KNHC

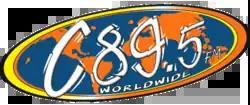
KNHC logo used from 2001 to 2018.

KNHC went on the air as a very low power AM station, broadcasting with 100 milliwatts on 1210 kHz, in December 1969. Fairly quickly, however, the high school moved to build an FM station. In September 1970, KNHC received its FM construction permit and went on the air in January 1971. The transmitter was located at Wedgwood Elementary School, and the station broadcast with 10 watts, covering about a 5-mile circle in the north end of Seattle.